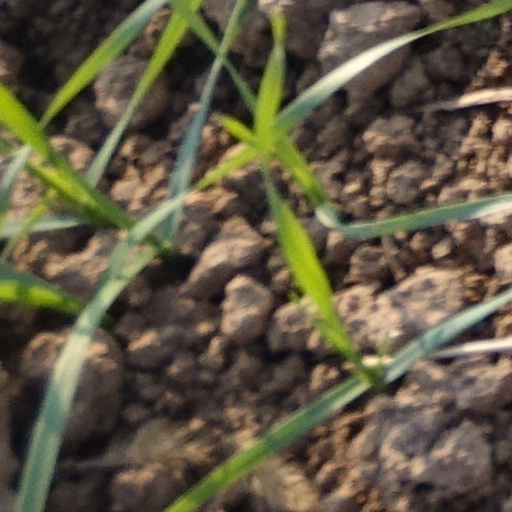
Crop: wheat